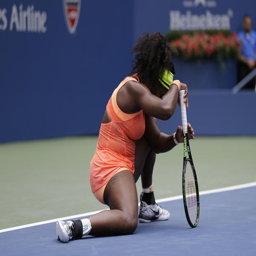
tennis player reacts after losing a point to tennis player , during a semifinal match at the tennis tournament .